The Time Machine

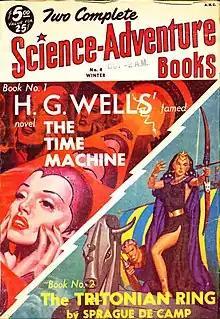
"The Time Machine" was reprinted in "Two Complete Science-Adventure Books" in 1951.

A Victorian Englishman, identified only as the "Time Traveller", tells his weekly dinner guests that he has experimental verification of a machine that can travel through time. He shows them what he says is a small model, and they watch it disappear. He says he has a big machine nearly finished in his laboratory, in which a person could travel through time. At dinner the following week, a weary, bedraggled Traveller recounts to his guests what he experienced on his journey to the future.